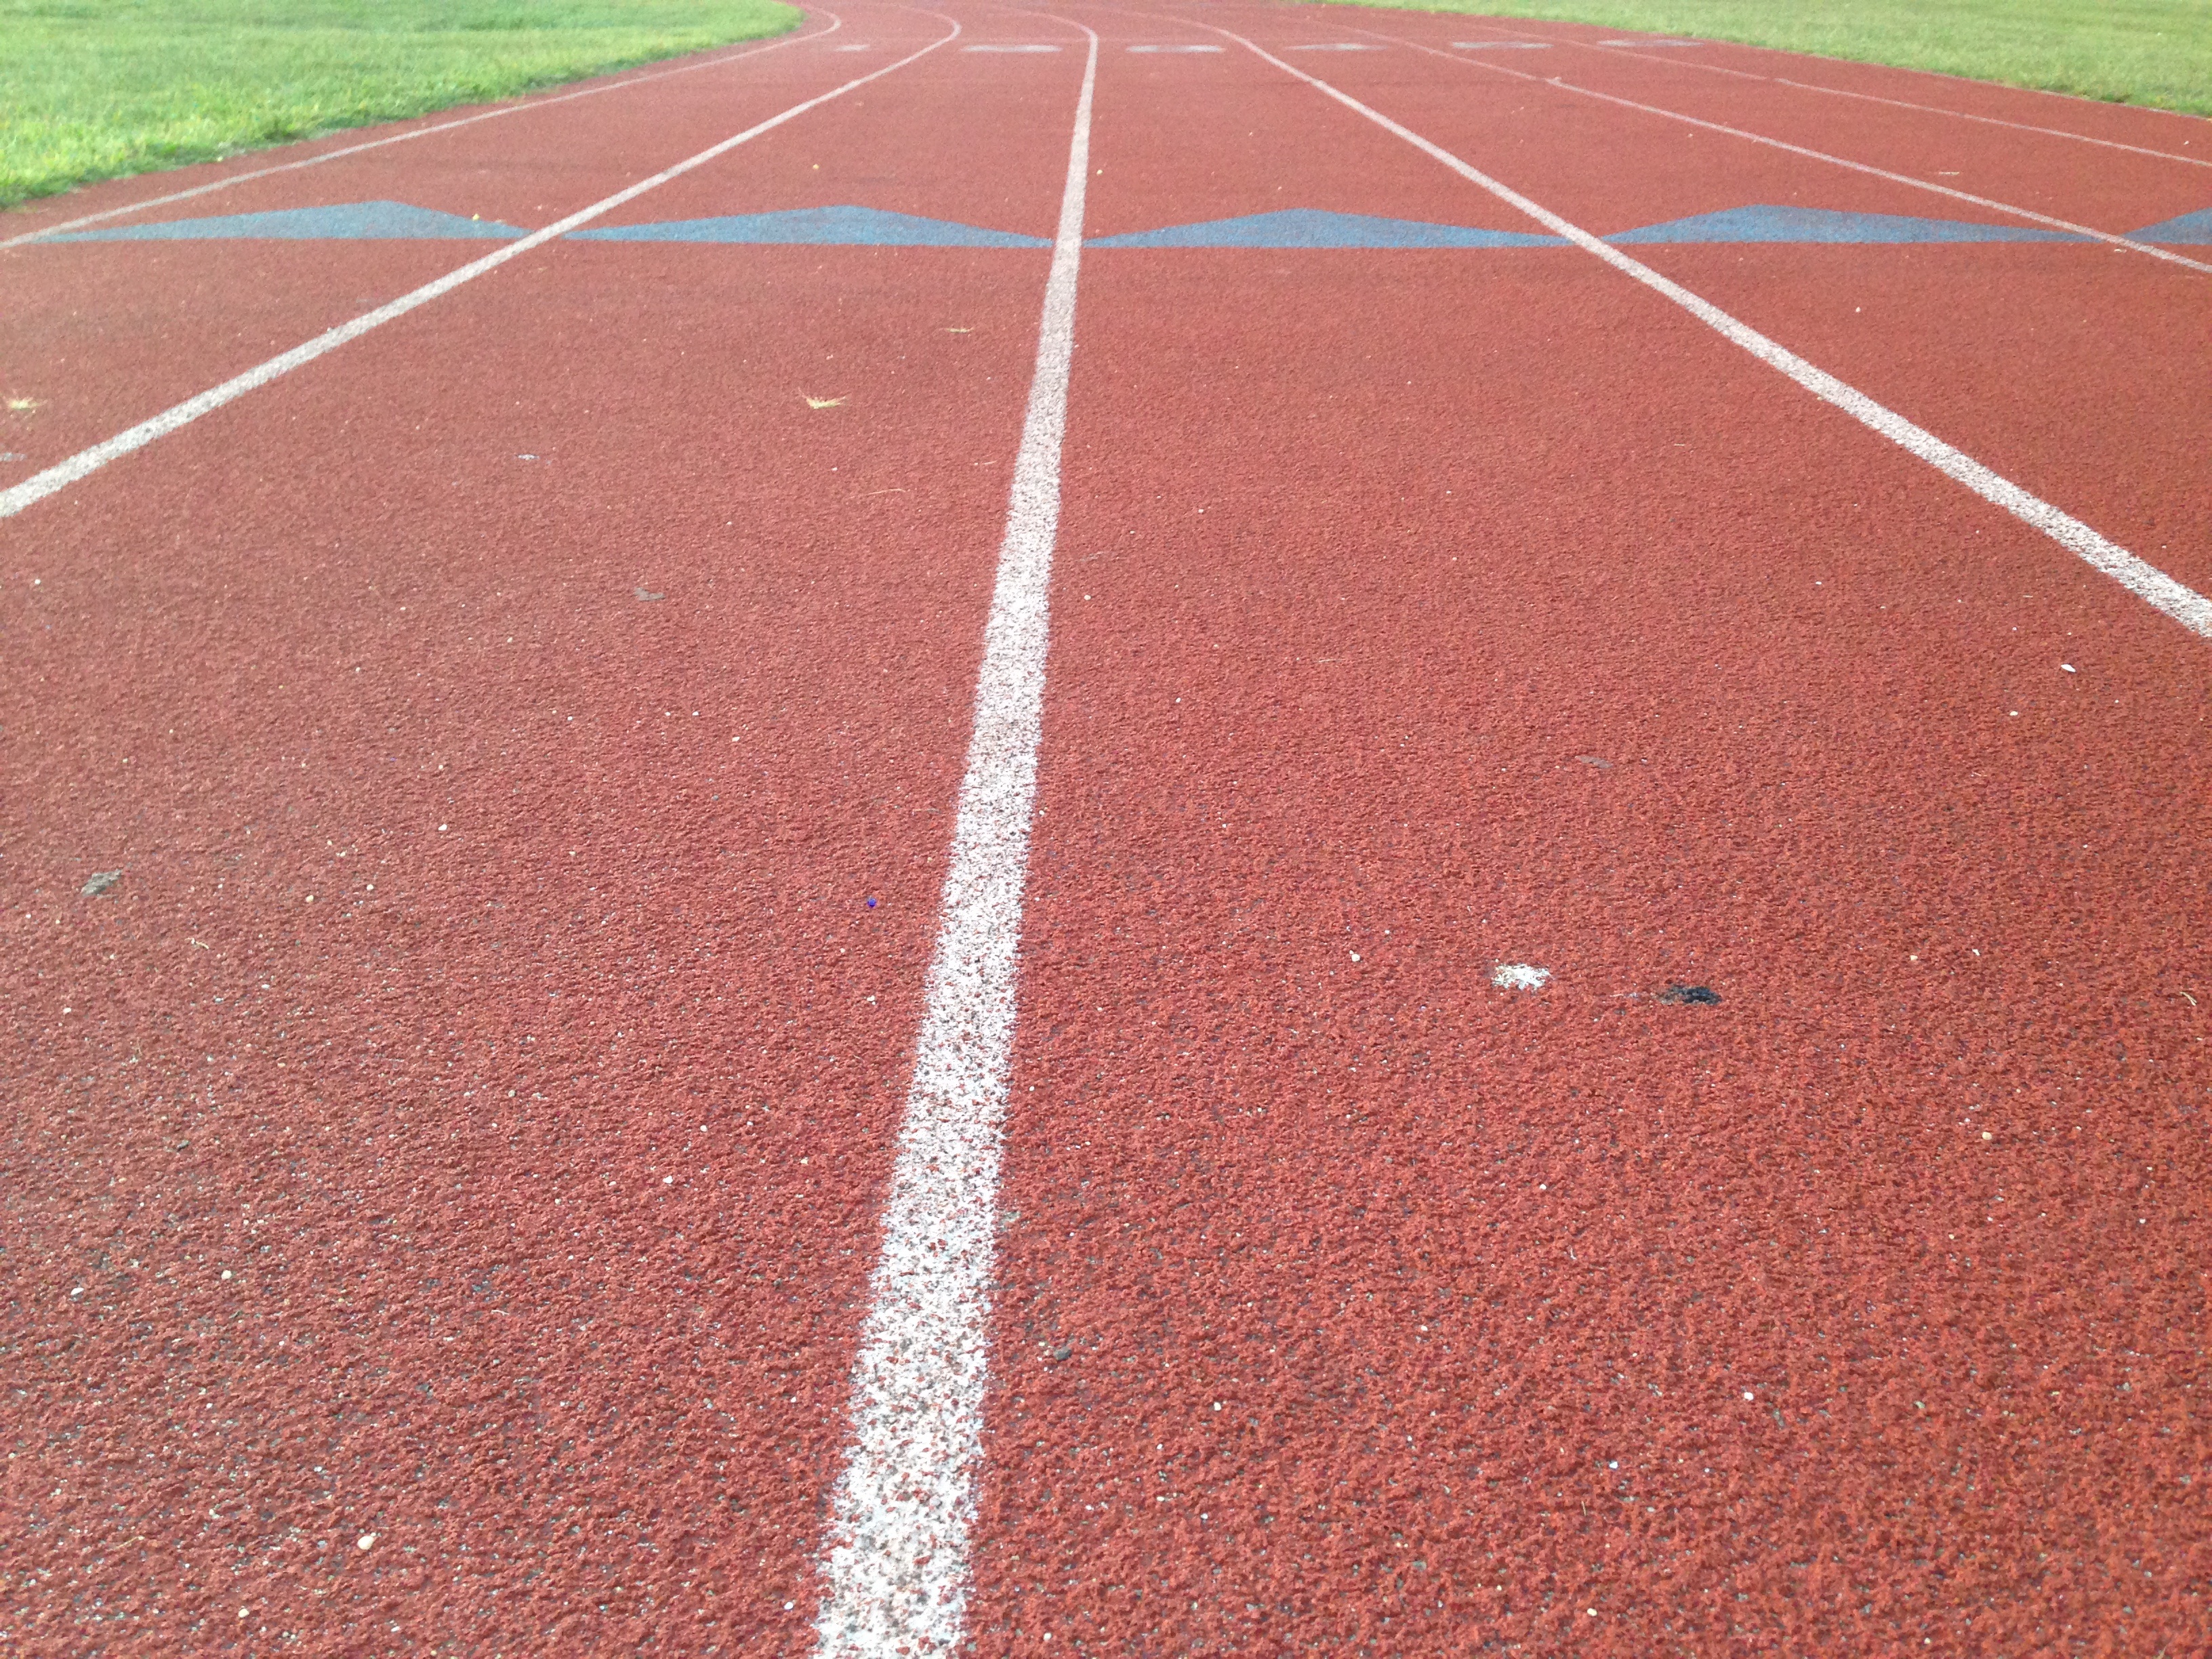
structure, track, floor, running, asphalt, lane, stadium, baseball field, straight, lines, race track, athletics, flooring, road surface, baseball park, sport venue, soccer specific stadium